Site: brandenburg
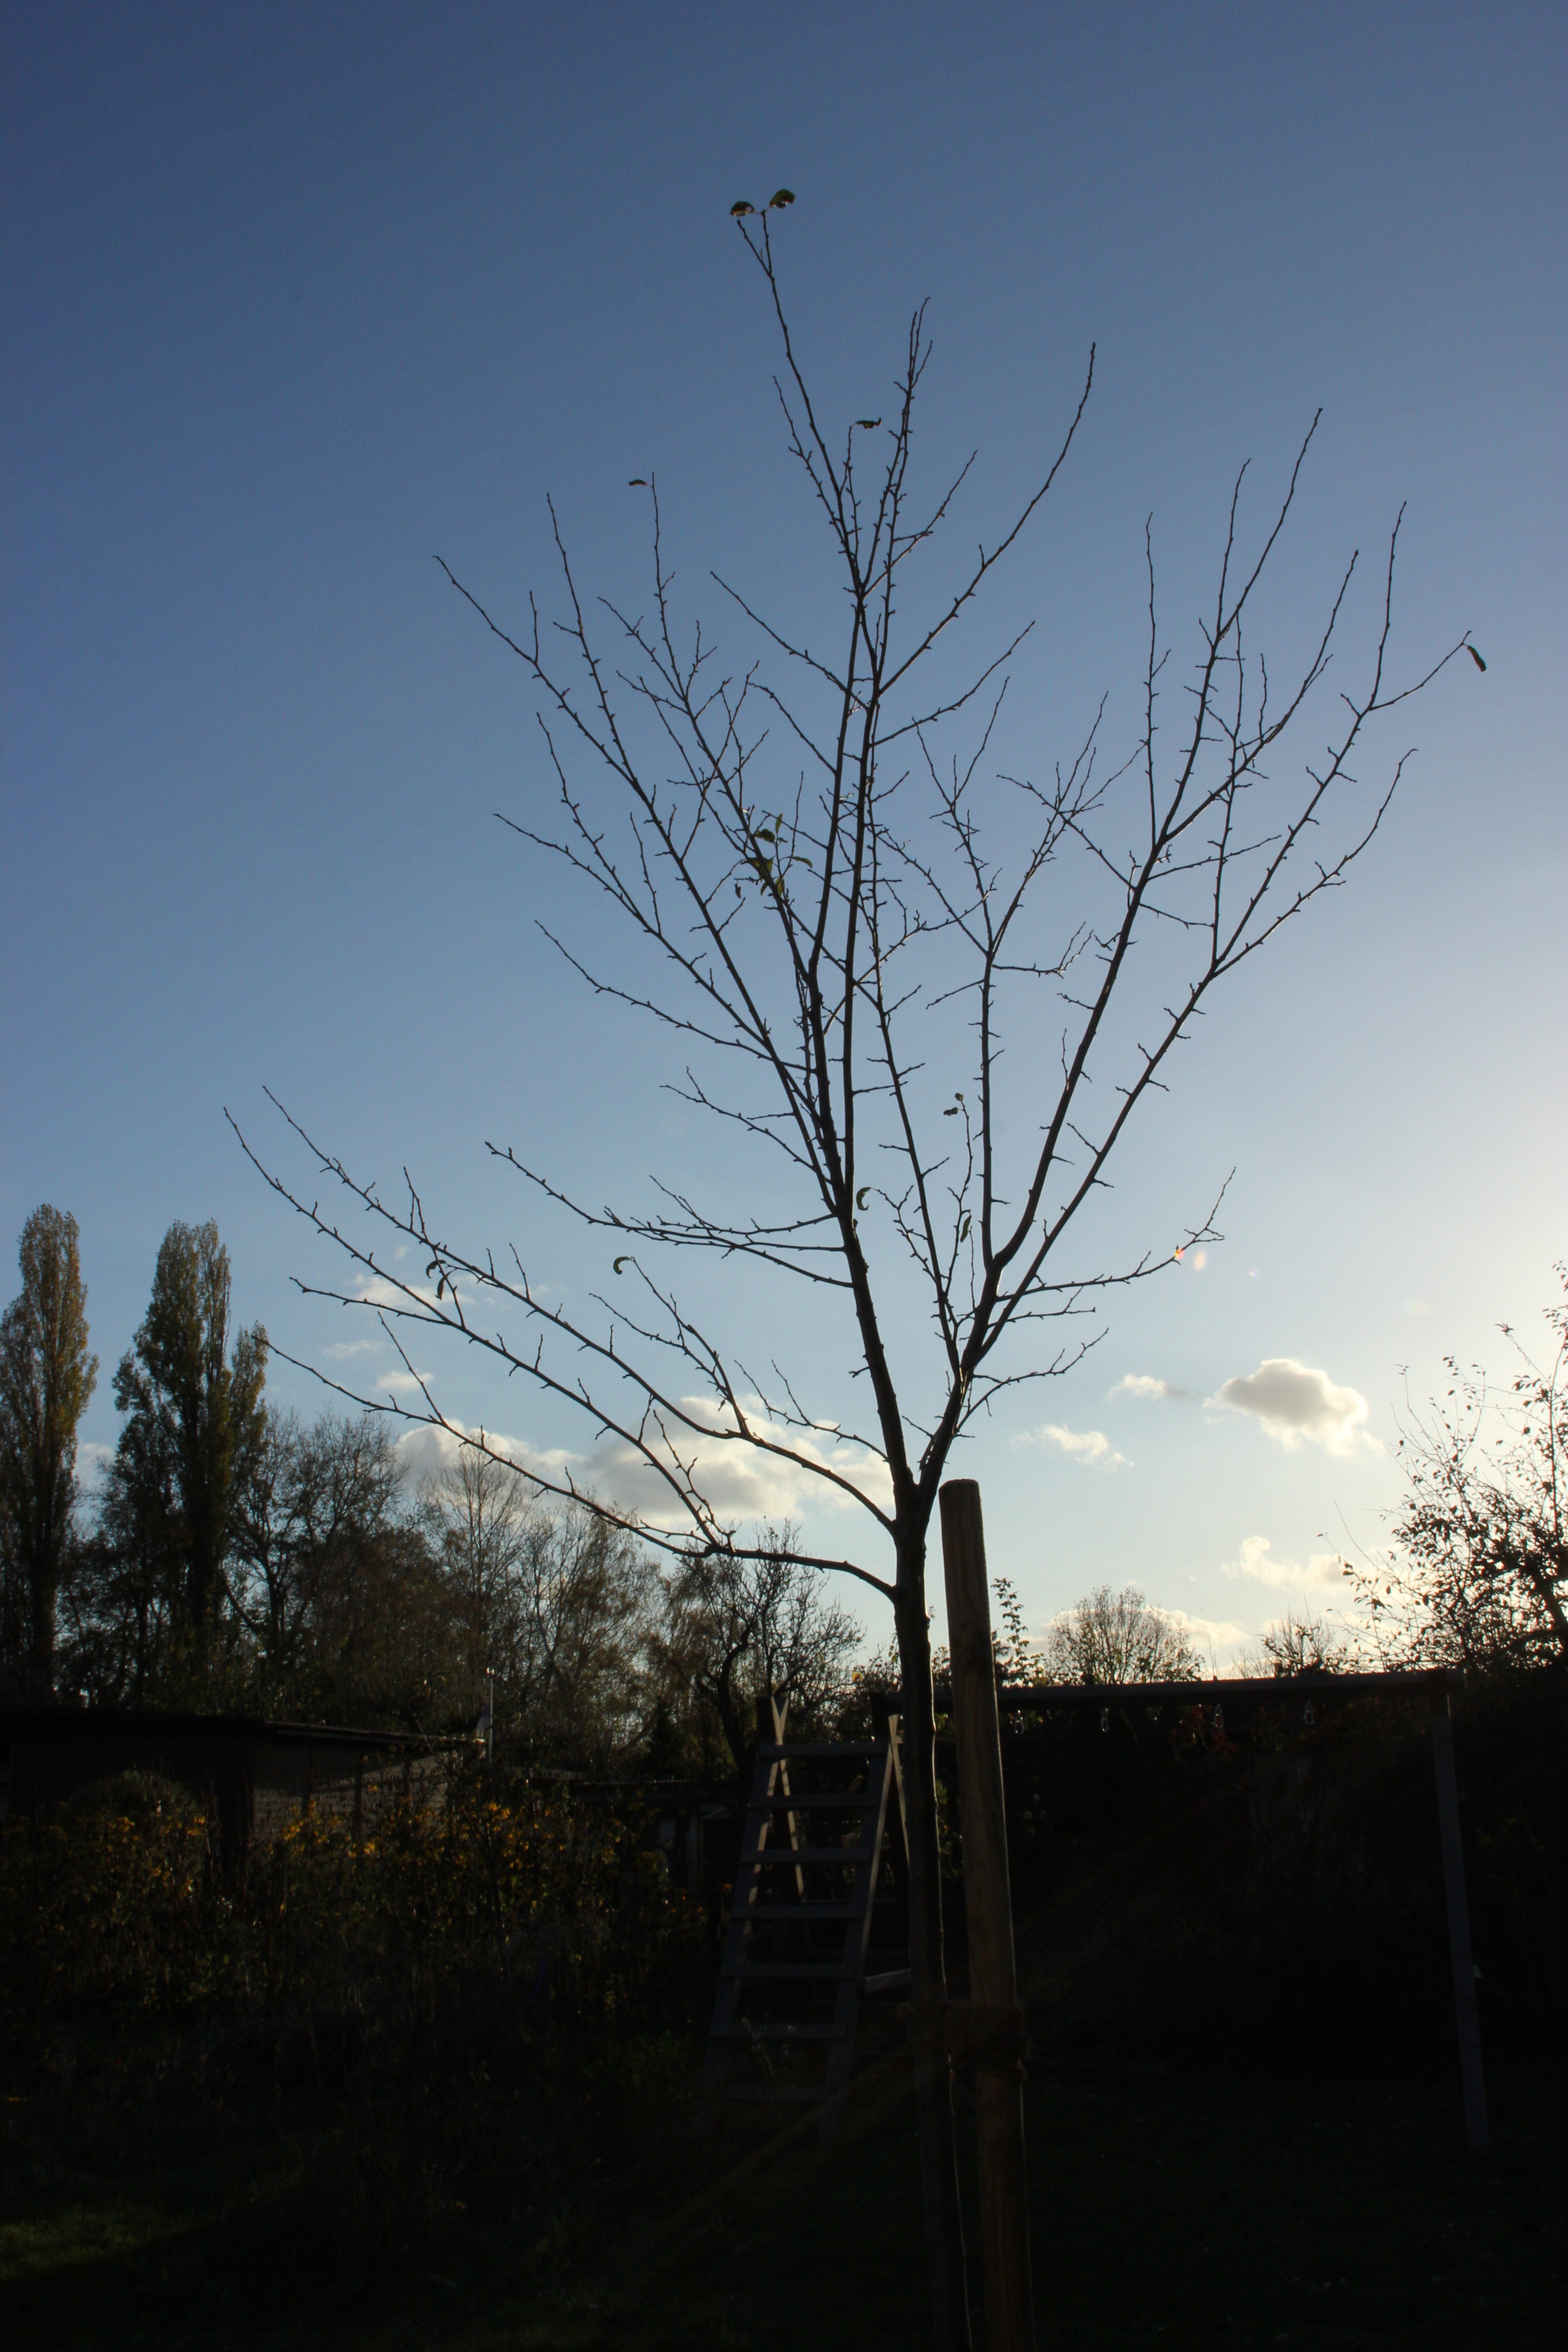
Growth stage (BBCH 91): Senescence, beginning of dormancy